Joseph Jenckes Sr.

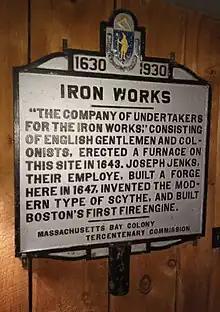
1930 marker displayed at the Saugus Iron Works Museum

Between 1948 and 1953, archaeologist Roland W. Robbins excavated various sites at the Saugus Iron Works. In 1952, Robbins excavated what he called the "Jenks Site" where Jenckes built his foundry and forge on the tailrace. He uncovered a wrought-iron tuyere (bellows pipe), an anvil base, axes, chisels, knives, four water wheels, a water wheel hub and shaft, a cannonball, a sawmill saw blade, a scythe, hoes, spades, ox and horse shoes, and other objects. He discovered the "likely remains of Jenks' forge hearth" and he found the remains of a slitting mill and evidence of a wire-making operation.